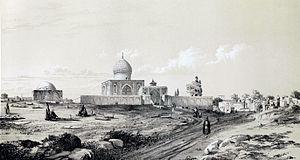
Imam-Zadeh-Hussein, Casbin